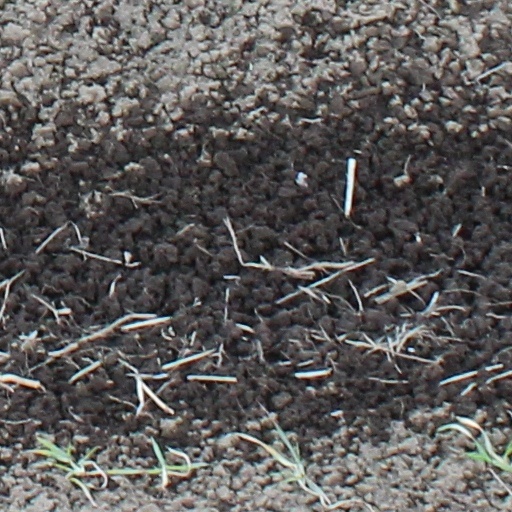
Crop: wheat